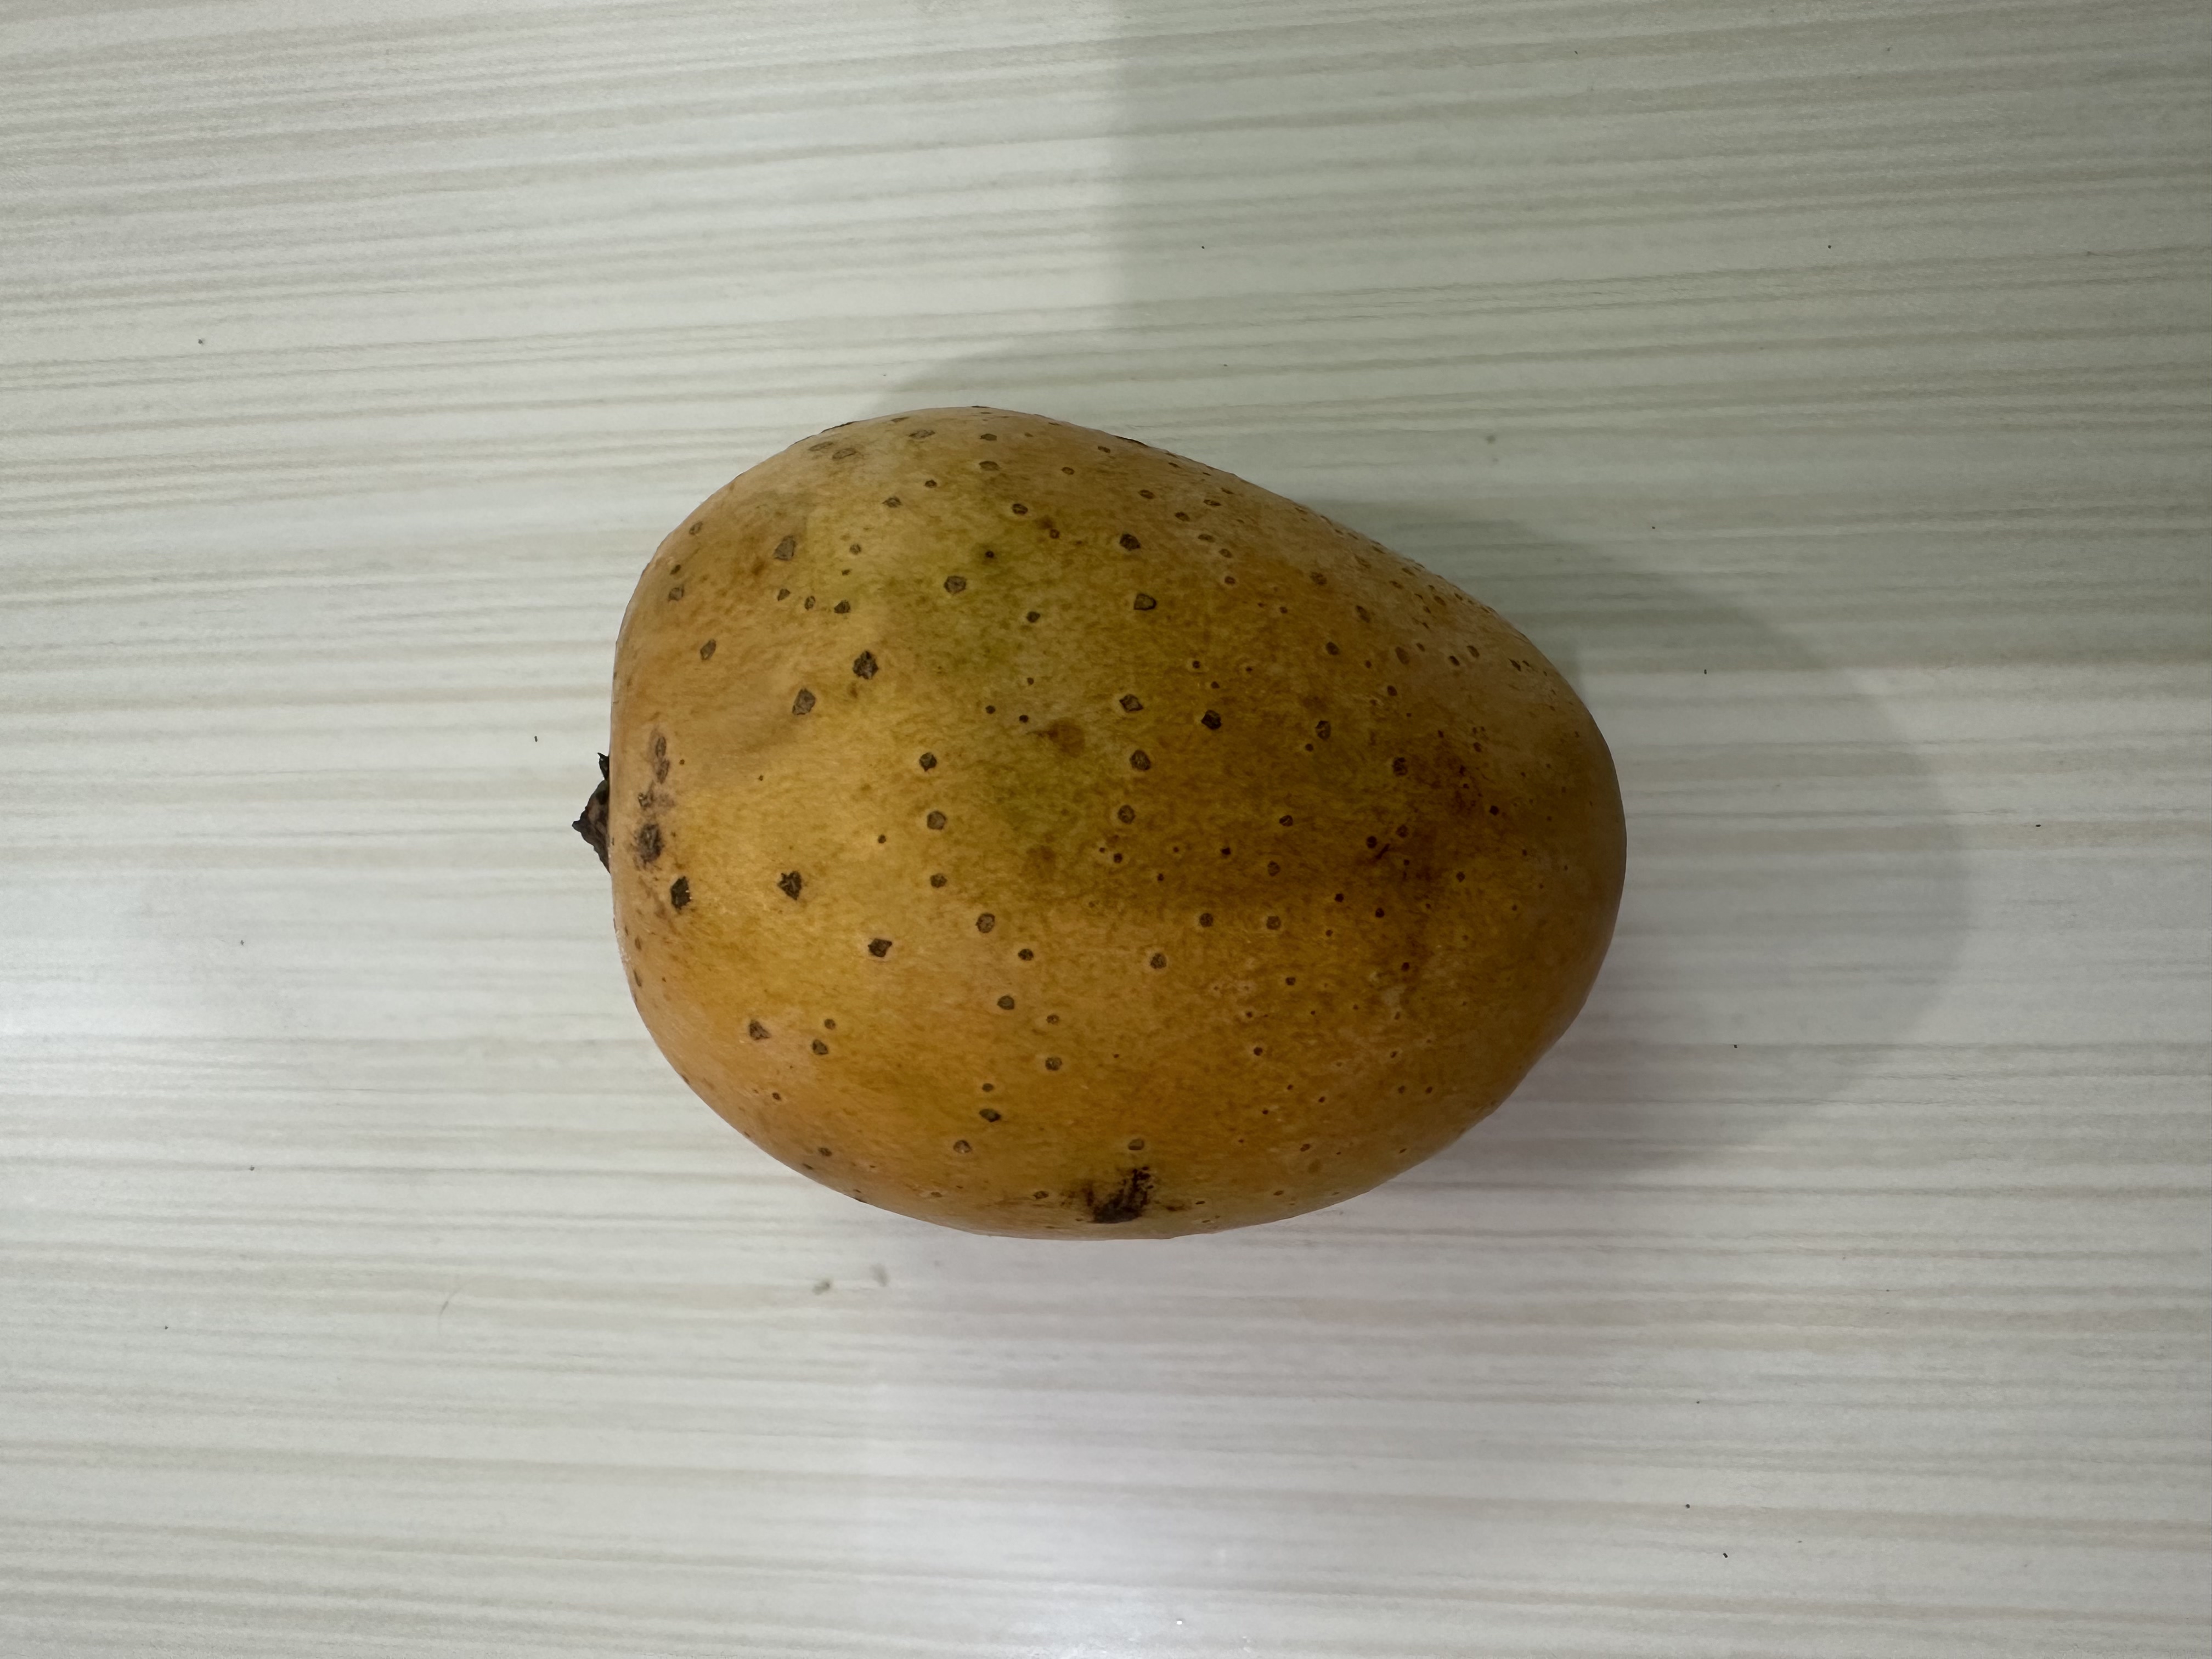
Mango variety: Langra